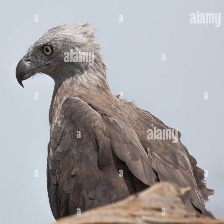
Species: GREY HEADED FISH EAGLE
Scientific name: ICHTHYOPHAGA ICHTHYAETUS